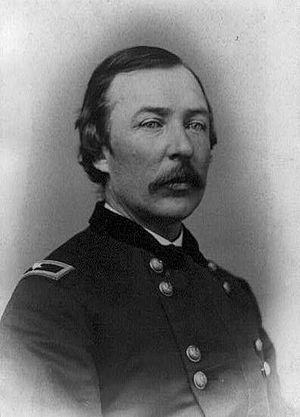
La brigade de Philadelphie est une brigade de l'armée de l'Union qui a servi lors de la guerre de Sécession. Elle est levée principalement dans la ville de Philadelphie, en Pennsylvanie, à l'exception du 106th régiment qui comprend des hommes des comtés de Lycoming et de Bradford.